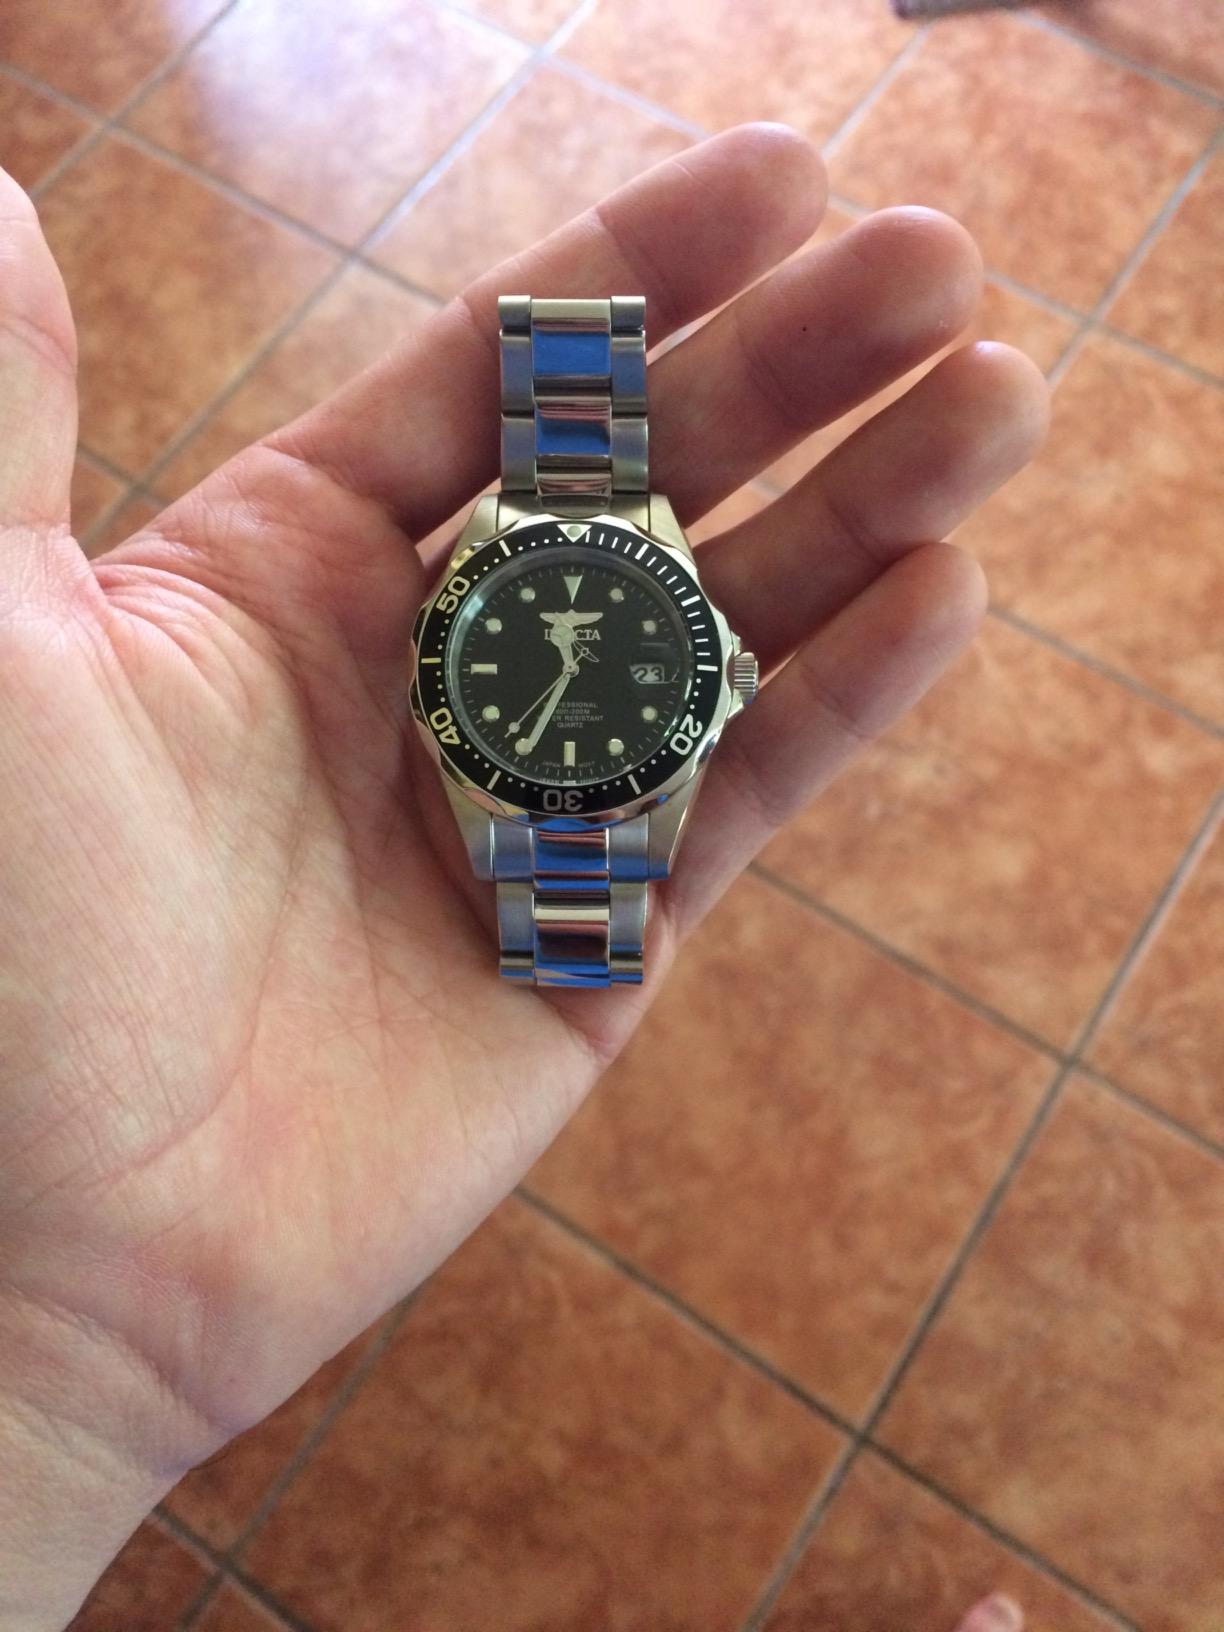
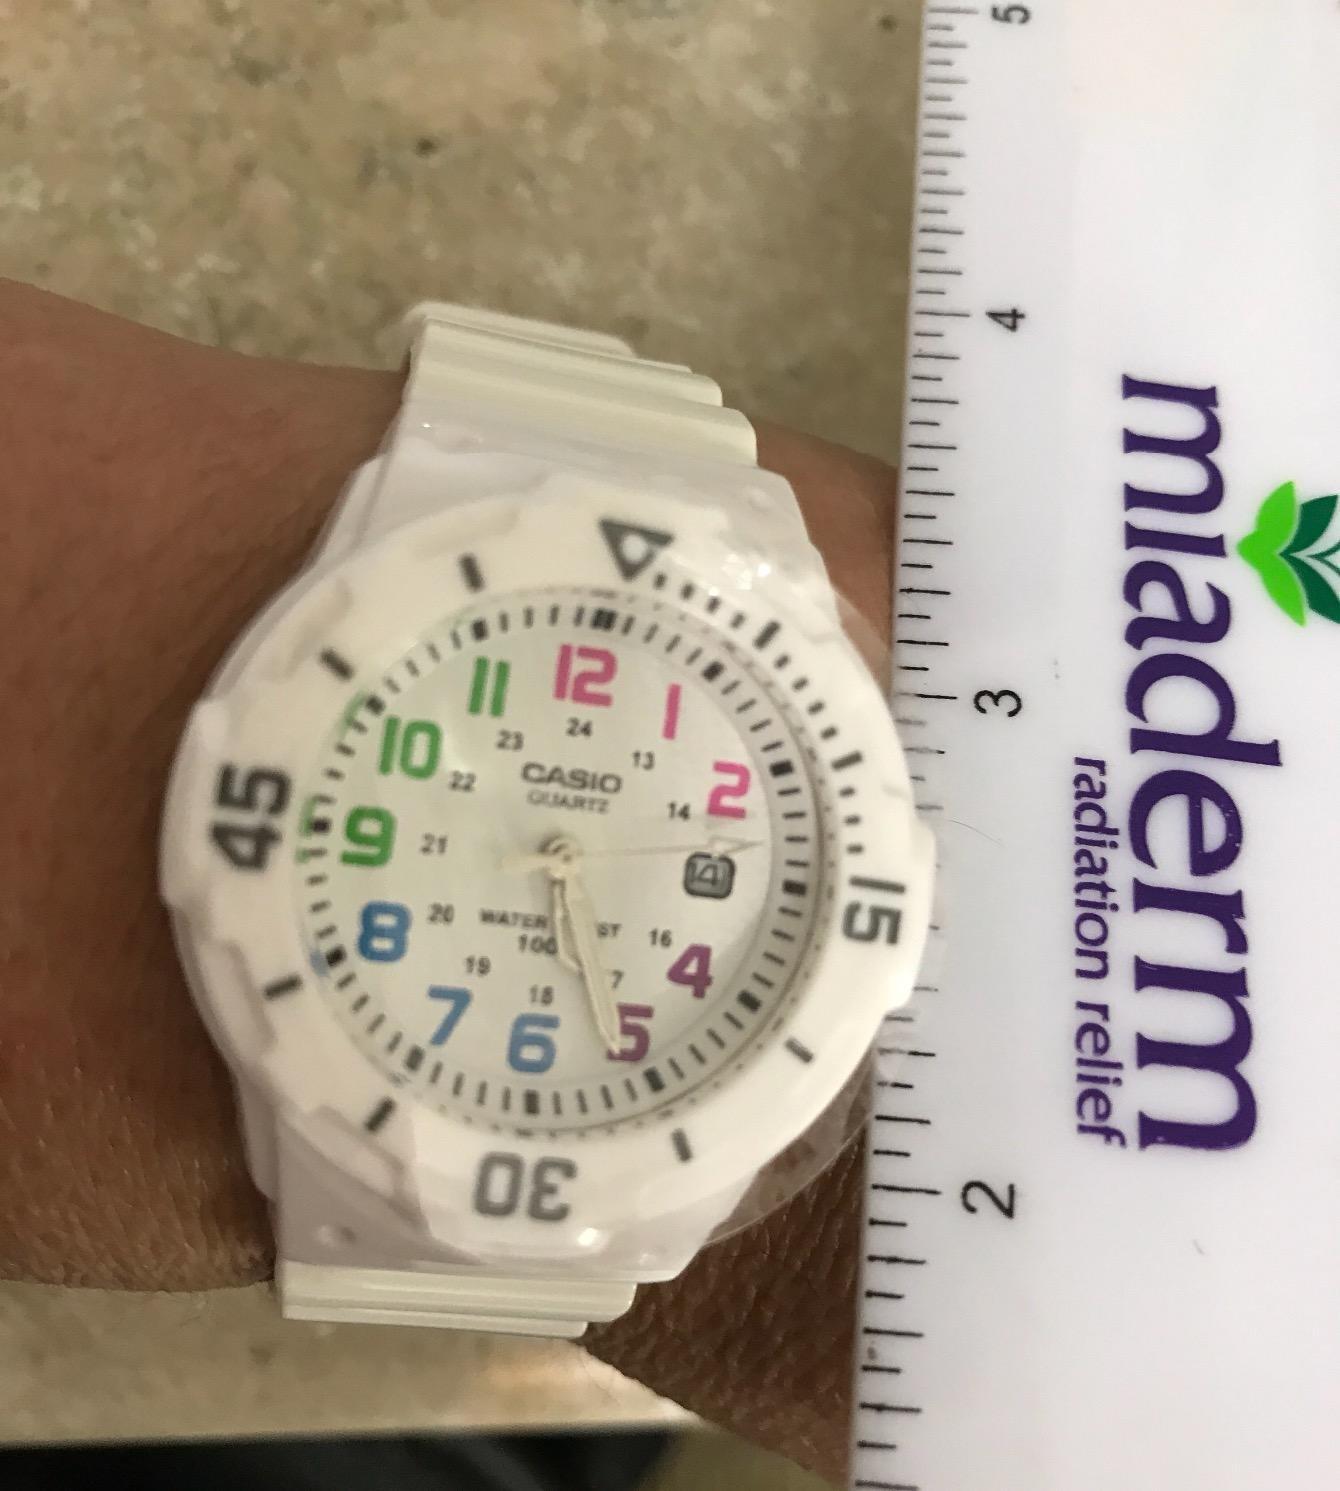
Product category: accessories_watch
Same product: no